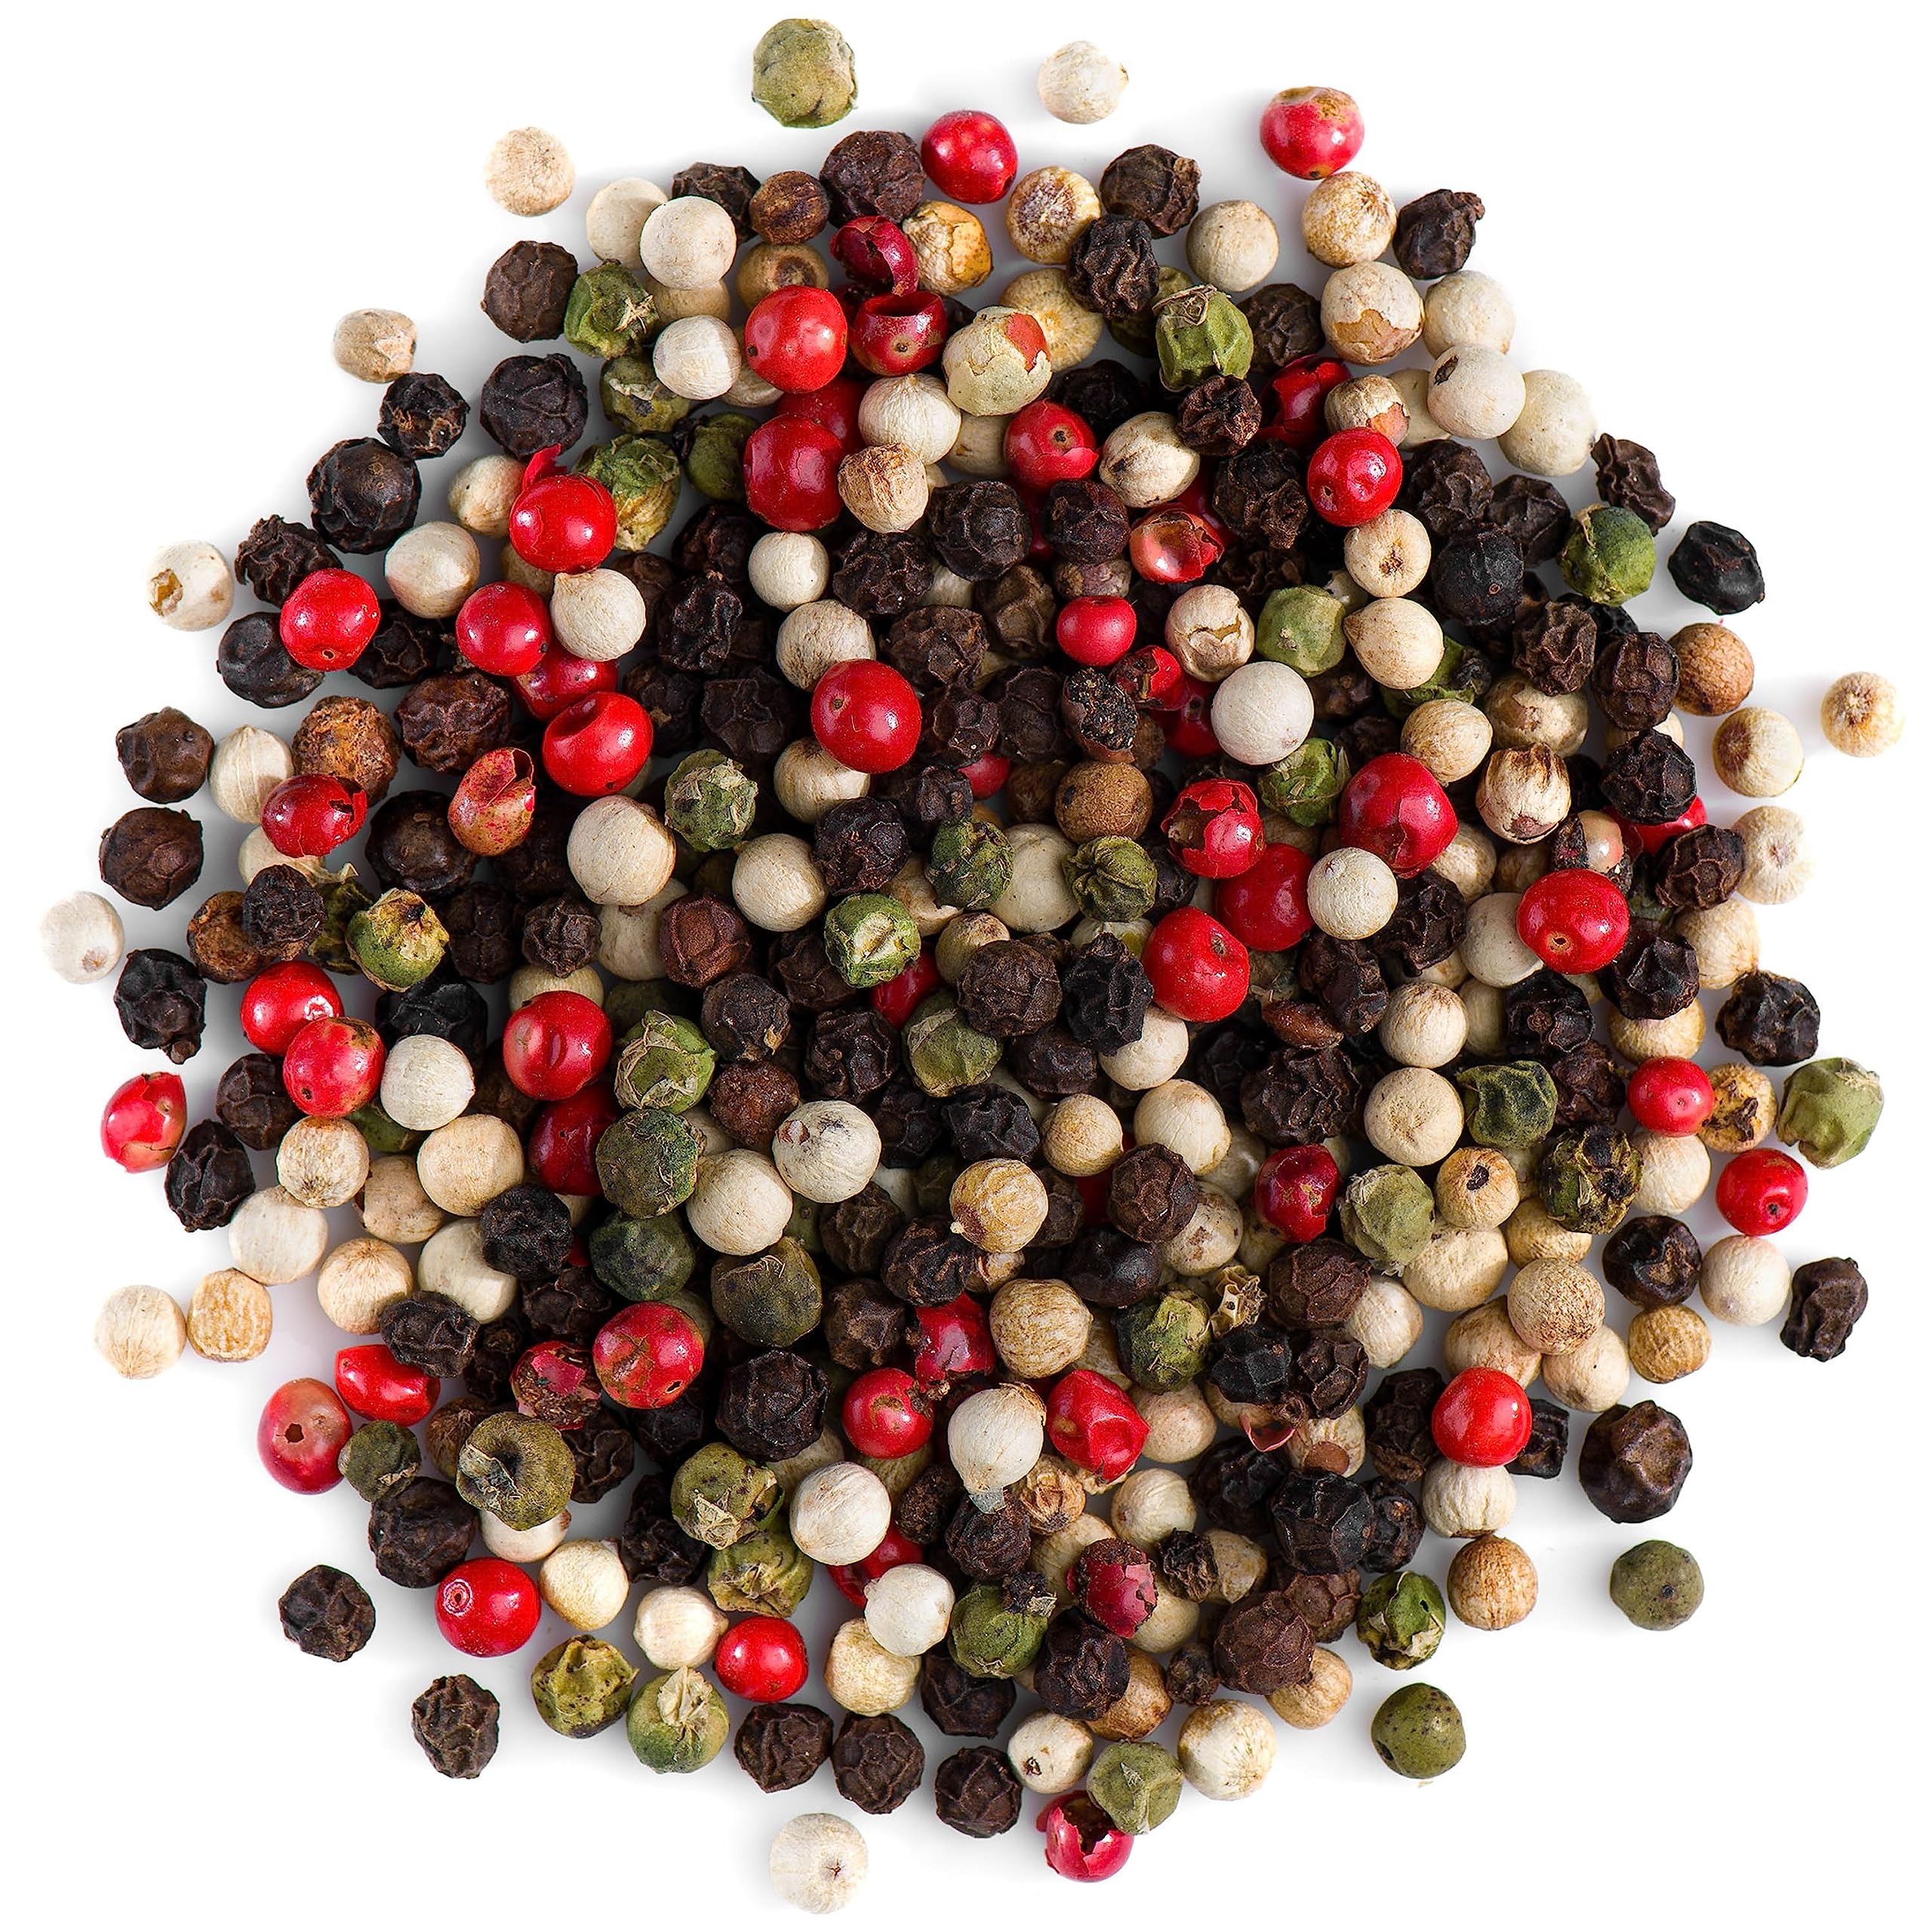
Item Name: Four Peppercorn Rainbow Blend Organic - Pepper Blend For Grinder - Peppercorn Multi Colored Mix Gourmet Melange 4 Peppercorn Blend Rainbow Peppercons For Grinder Organic Peppercorn Melange
Bullet Point 1: Four Season Pepper is a distinctive, flavoursome blend of black, green, white and pink peppercorns that are certain to lift any savoury dish. Combining depth of flavour with a subtle heat and fruity spice flavours, it’s the perfect seasoning for any soup or stew.
Bullet Point 2: Fresh spices are the finest spices, and we’ve worked hard to source our blend of four fresh whole peppercorns. As they are whole, these peppercorns retain all of their oils, flavours and aromas, ready to be released with a twist of your peppermill.
Bullet Point 3: Unlike the white or black pepper which you’ll probably have in your kitchen cupboard, Four Season Pepper includes the milder, earthier green peppercorns and fruitier, resinous pink peppercorn. The end result is a much deeper, richer flavour to boost all of your home cooking.
Bullet Point 4: 100% natural and 100% Organic
Bullet Point 5: We strongly believe that the higher quality a product, the more benefits it brings - because it's loaded with the right substances. That's why we search around the world for the finest produce.
Product Description: Four Season Pepper is a distinctive, flavoursome blend of black, green, white and pink peppercorns that are certain to lift any savoury dish. Combining depth of flavour with a subtle heat and fruity spice flavours, it’s the perfect seasoning for any soup or stew. Fresh spices are the finest spices, and we’ve worked hard to source our blend of four fresh whole peppercorns. As they are whole, these peppercorns retain all of their oils, flavours and aromas, ready to be released with a twist of your peppermill. Unlike the white or black pepper which you’ll probably have in your kitchen cupboard, Four Season Pepper includes the milder, earthier green peppercorns and fruitier, resinous pink peppercorn. The end result is a much deeper, richer flavour to boost all of your home cooking. 100% natural and 100% Organic We strongly believe that the higher quality a product, the more benefits it brings - because it's loaded with the right substances. That's why we search around the world for the finest produce.
Value: 1.7637
Unit: Ounce

Price: 14.96